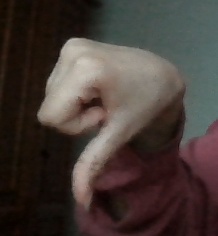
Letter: waw